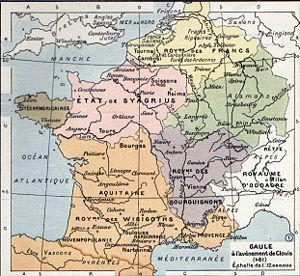
Gaule à l'avènement de Clovis (481). Paul Vidal de La Blache, Atlas général d'histoire et de géographie (1894).
Située sur un isthme entre la mer Méditerranée et l'océan Atlantique, s'étalant des Alpes aux Pyrénées et au Massif central ; l'Occitanie est à la fois un pays ouvert et de passage mais aussi un pays montagnard, véritable conservatoire de groupes humains et de traditions remontant parfois à des temps préhistoriques et protohistoriques pré-indo-européens. L'espace occitan a souvent été en opposition avec l'espace français, du fait d'un peuplement différent ou de conditions politiques contraires. Sans avoir jamais bénéficié d'aucune structure d'État souverain, ce pays présente des caractéristiques sociales propres donnant une orientation particulière aux mouvements historiques qui le traversent. Son histoire est celle d’une frange septentrionale de l’Europe du Sud qui au fur et à mesure du renforcement de l'État français s'est trouvée liée à un centre d’Europe du Nord.
L'Église catholique en France est partie intégrante de l'Église catholique. Elle regroupe l'ensemble des chrétiens de France qui reconnaissent l'autorité du pape et constituent la communauté religieuse la plus importante de la population française.
La Suisse au Haut Moyen Âge couvre l'histoire des différentes cultures peuplant le territoire suisse pendant la période allant du repli des troupes romaines sur le territoire italien jusqu'à la création de la Confédération des III cantons.